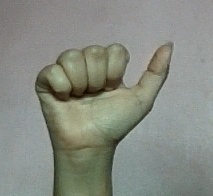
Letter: dhad